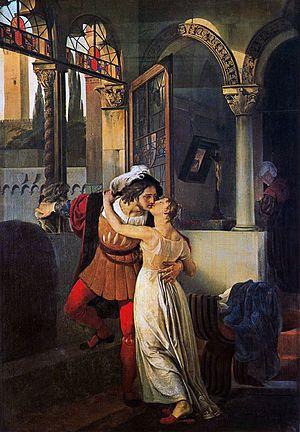
Publication de la Prophétie de saint Malachie par Arnold Wion.
Roméo et Juliette, op. 64, est un ballet de Sergueï Prokofiev, en trois actes, composé en 1935, peu après le retour du compositeur en Union soviétique, et fondé sur la pièce éponyme de William Shakespeare.